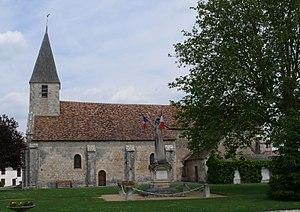
Paizay-le-Sec est une commune du Centre-Ouest de la France, située dans le département de la Vienne en région Nouvelle-Aquitaine.